Rawatbhata

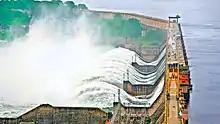
Rana Pratap Sagar Dam

Rana Pratap Sagar Dam on Chambal River is located near the city. The dam has power generation capability. It also supports a road connecting Rawatbhata to a nearby township，Vikram Nagar located on a small hill. On the top of the hill there is a large metal statue of Maharana Pratap, which is a view point over the city.